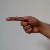
The image shows a hand gesture representing the letter 'G' in Indian Sign Language.